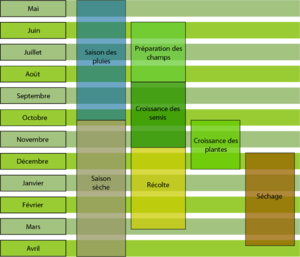
Un habano, havane ou encore puro, est un cigare, manufacturé à Cuba avec du tabac planté, récolté, et transformé dans ce pays. Comme c'est une appellation d'origine protégée, le cigare cubain devrait être appelé un habano, et non un « havane ».